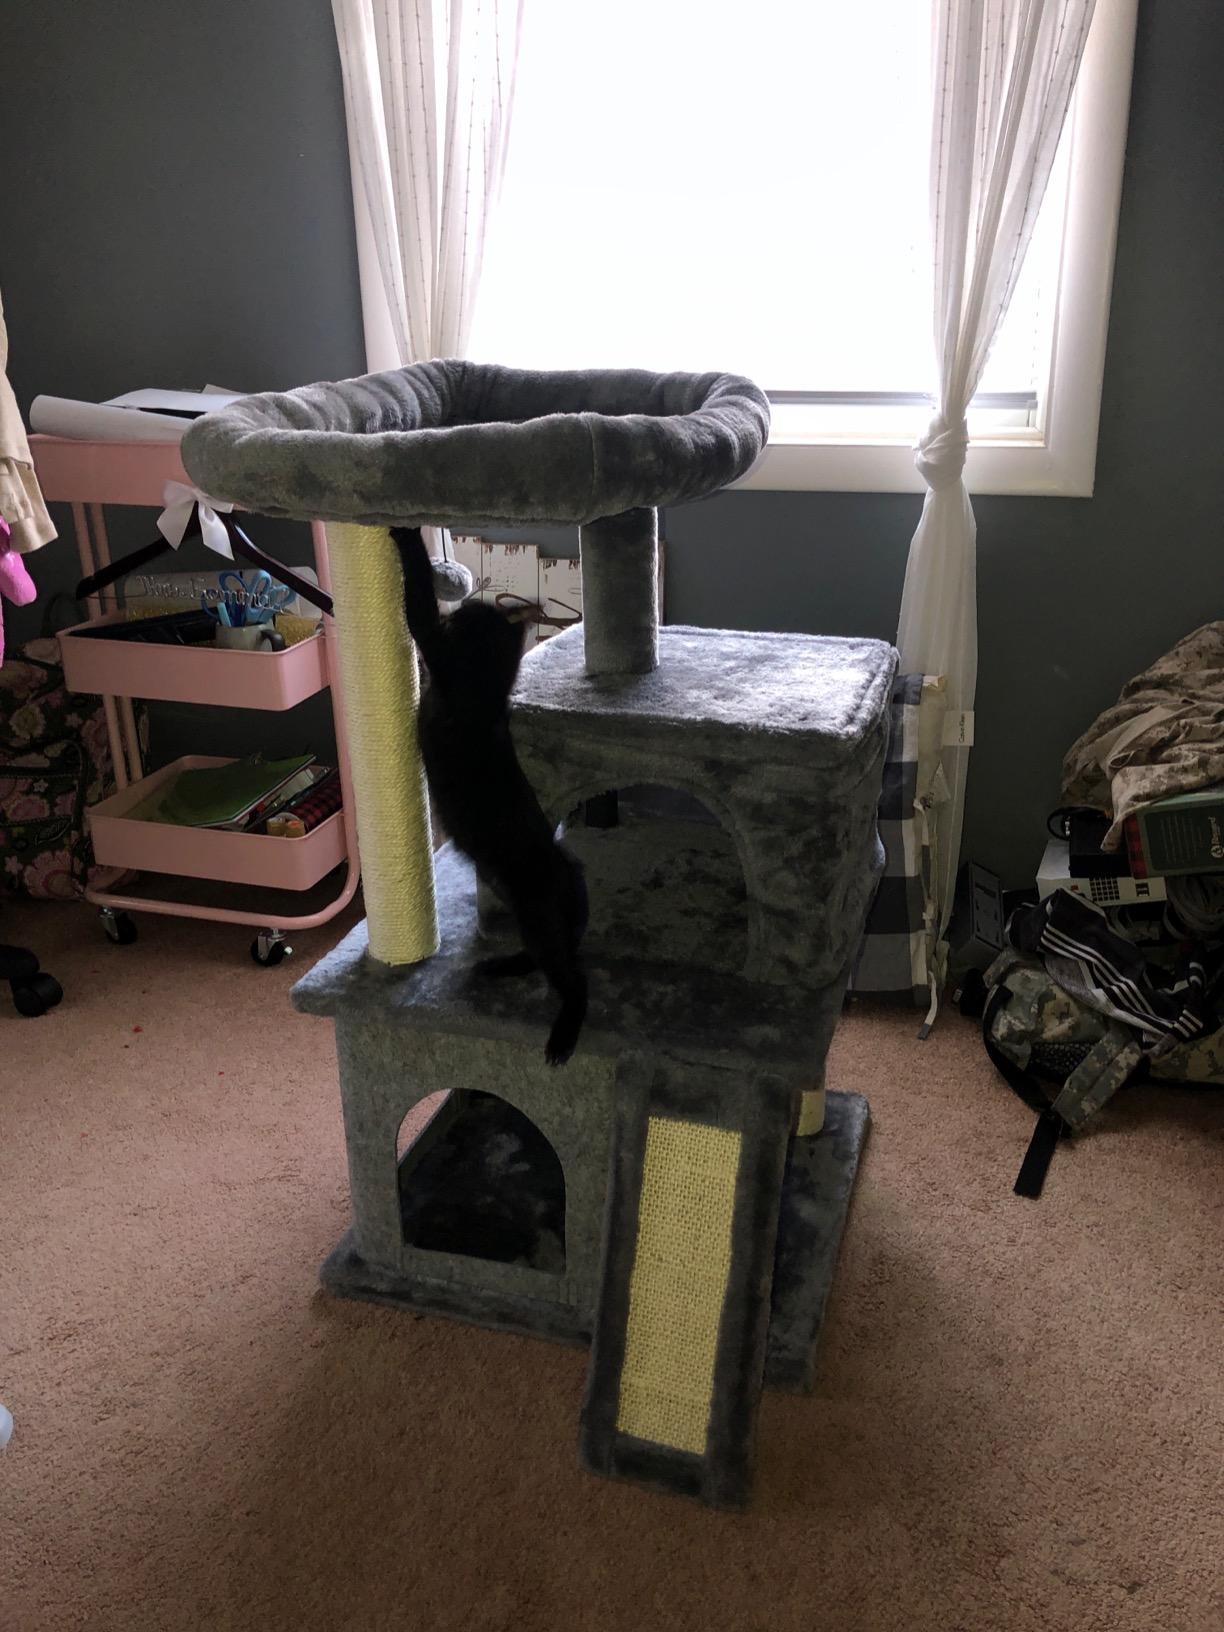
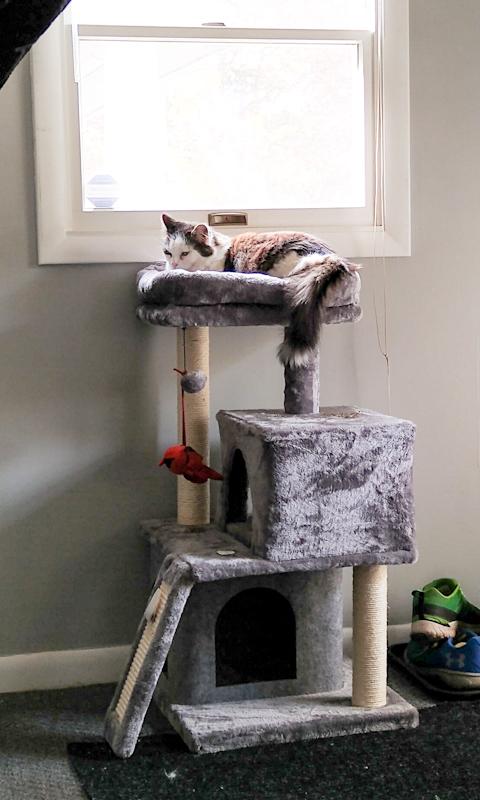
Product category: items_cat tree
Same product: yes